John Prideaux

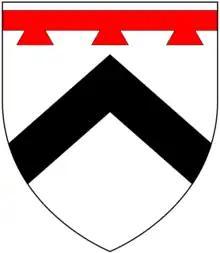
Arms of Prideaux: "Argent, a chevron sable in chief a label of three points gules"

John Prideaux (7 September 1578 – 29 July 1650) was an English academic and Bishop of Worcester.